Shimotori Norio

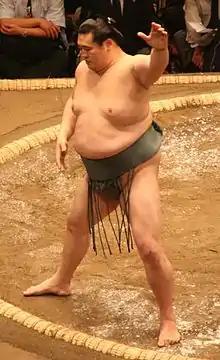
Shimotori in May 2009

After missing the whole of the November 2005 tournament through injury Shimotori struggled to maintain his position in the top division, spending most of 2006 in "jūryō". He returned to the top division in March 2007, but his stay was short-lived as he was unable to compete at all in the May 2007 tournament due to a herniated disk suffered during training in April. In November 2007 he produced a 10-5 score at the rank of "Jūryō" 4 which was enough to earn promotion back to the top division for the January 2008 tournament. A recurrence of his injury in winning his opening bout forced him to withdraw from the rest of this tournament and sent him back in the "jūryō" division for another year.